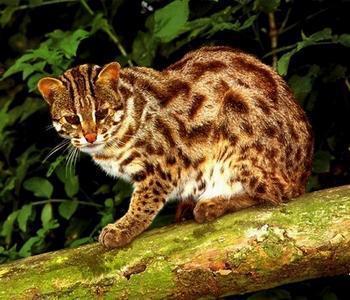
Bengal